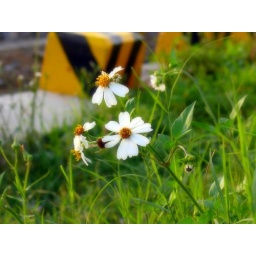
flowers was near the road when sunset.